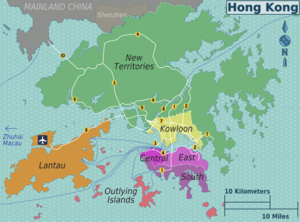
Happy Valley est un quartier à revenu élevé du centre de Hong Kong. Il est rattaché administrativement au district de Wan Chai. Son ancien nom est la Wong Nai Chung Valley, en raison de la rivière de boue jaune qui la sillonnait autrefois Wong Nai Chung veut dire en chinois « rivière de boue jaune ». Le nom de Happy Valley lui a été donné par les Britanniques dans les années 1840, par euphémisme, car alors zone marécageuse, de nombreux soldats y moururent de paludisme.